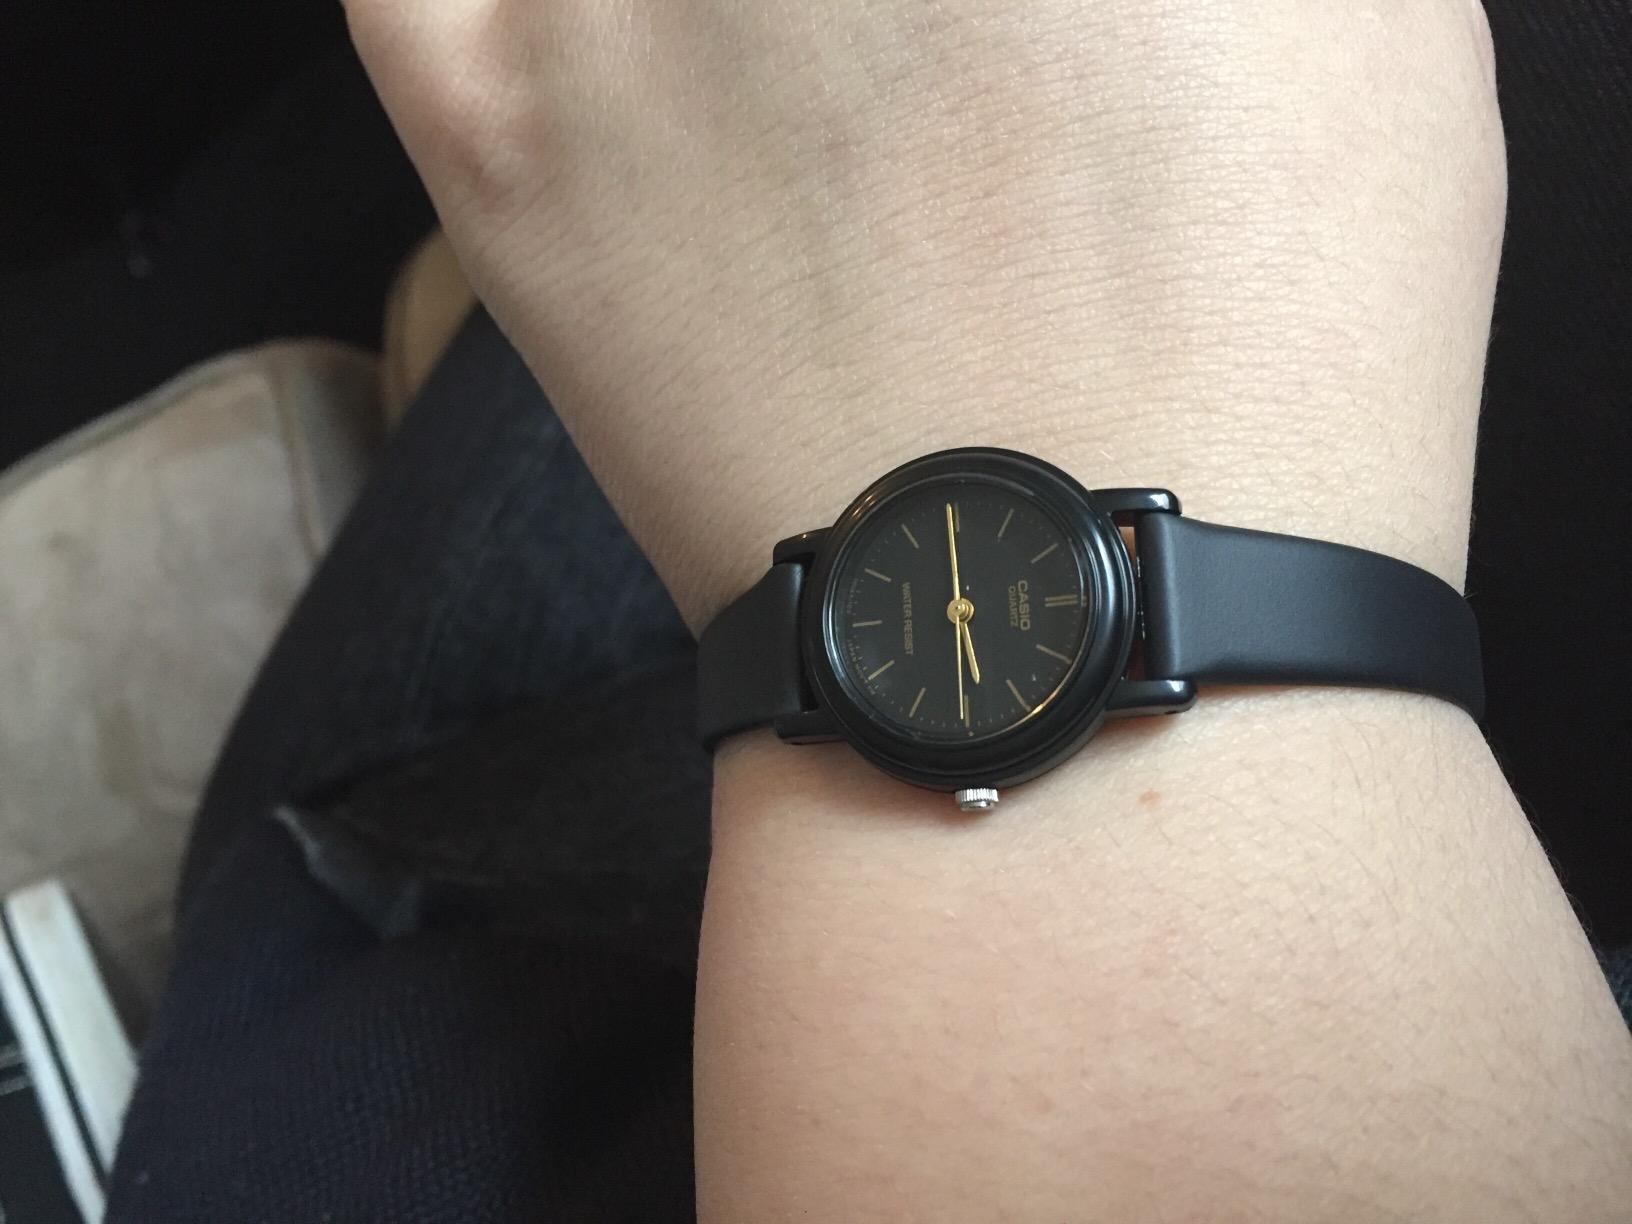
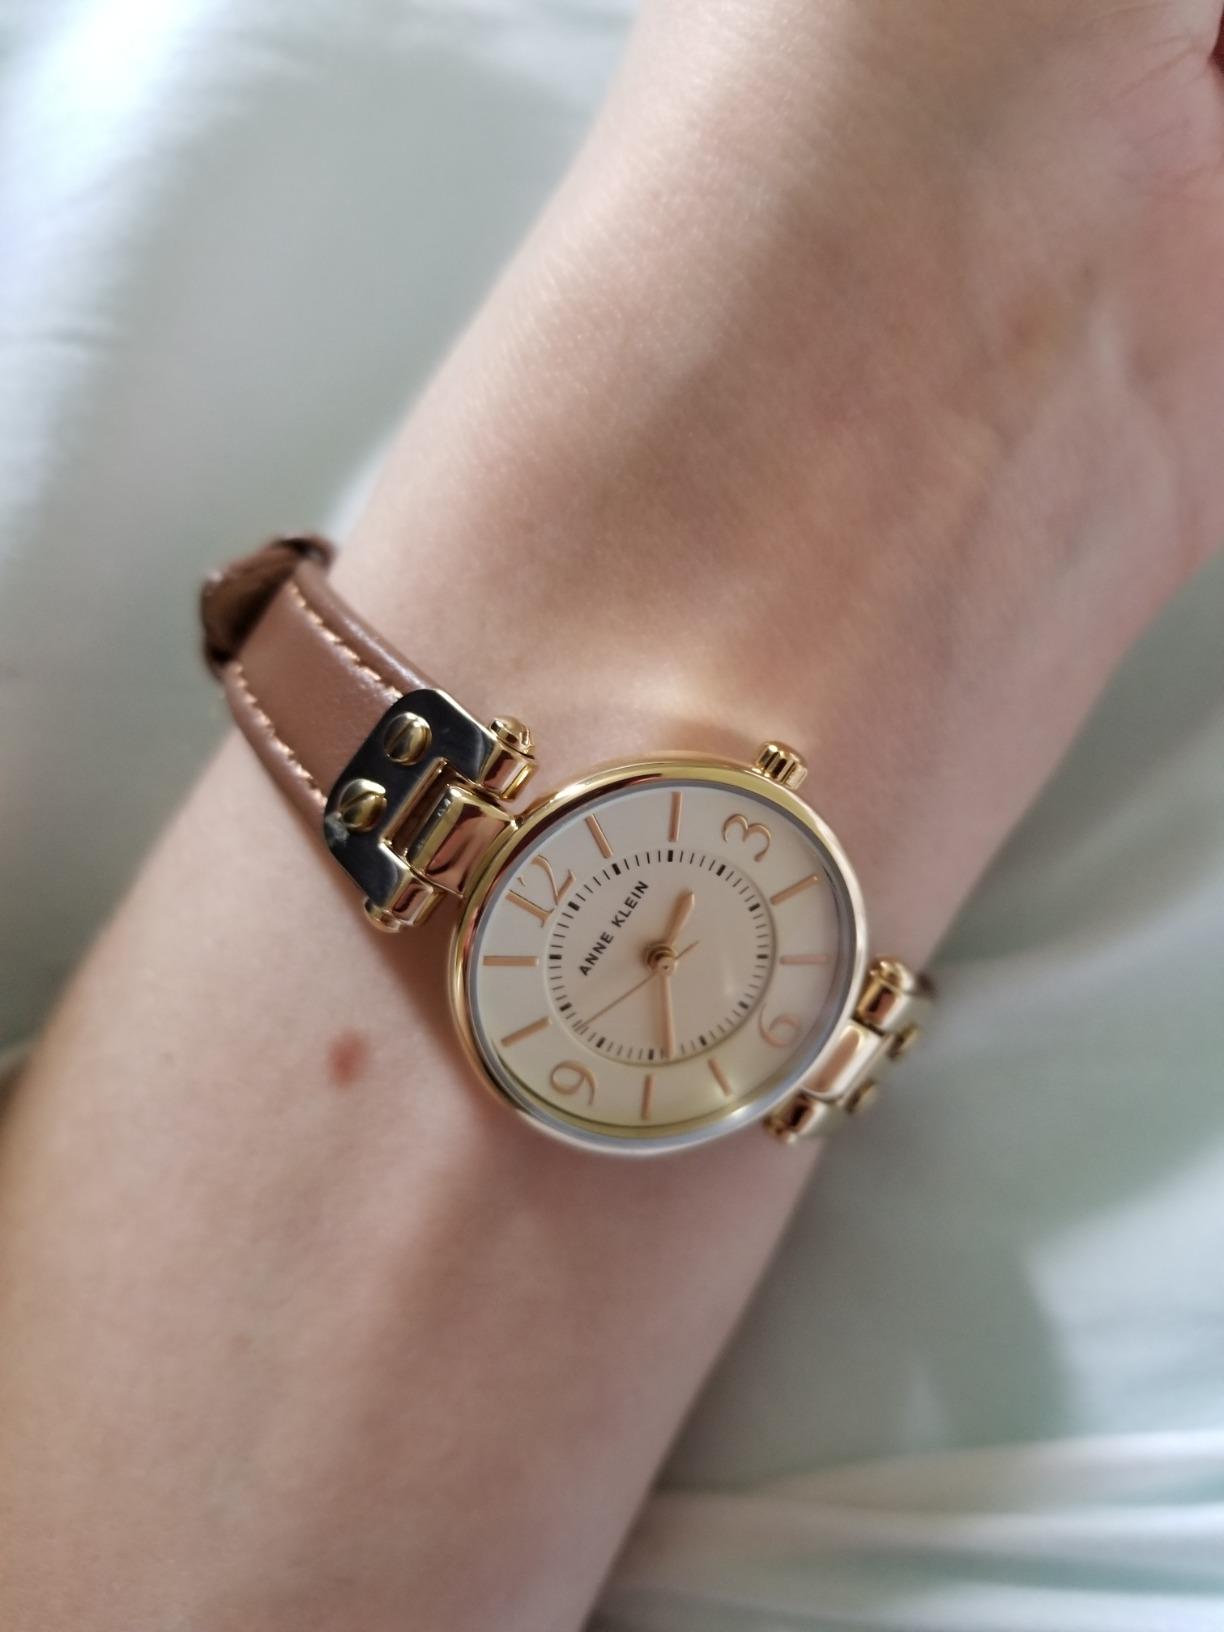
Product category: accessories_watch
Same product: no